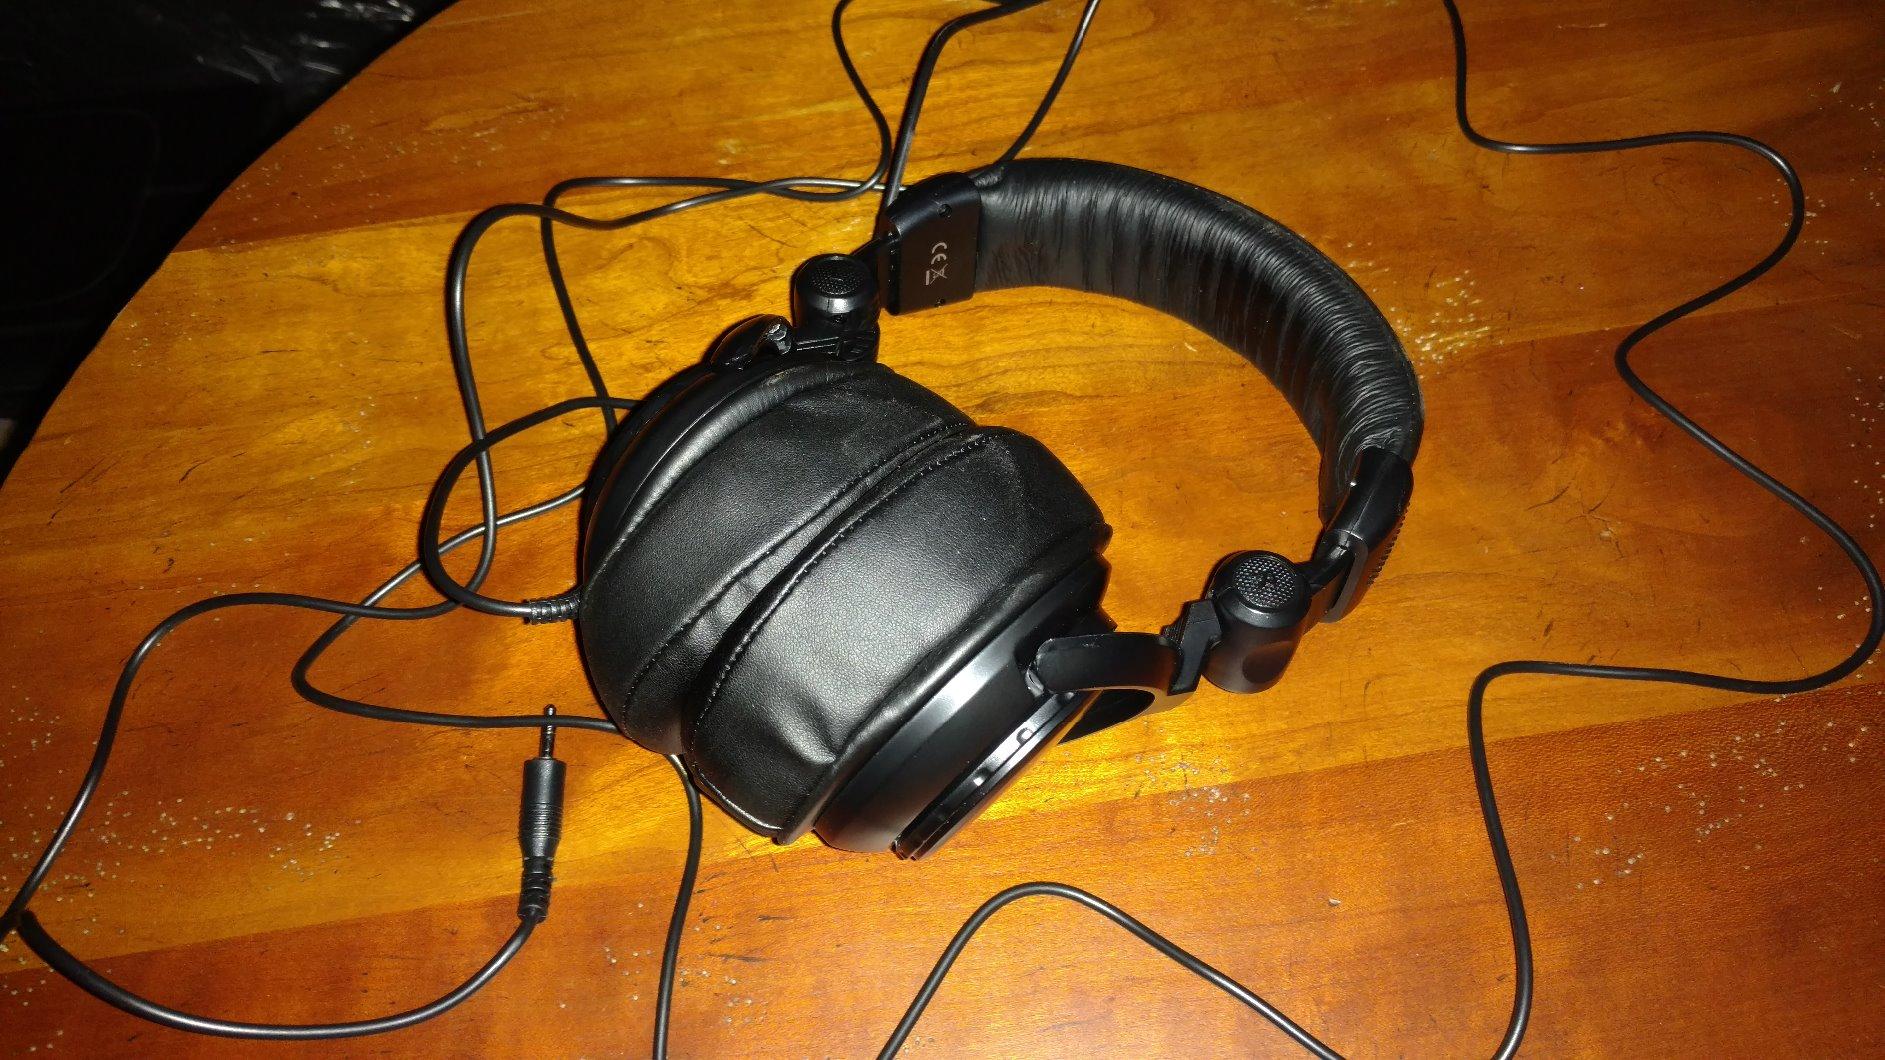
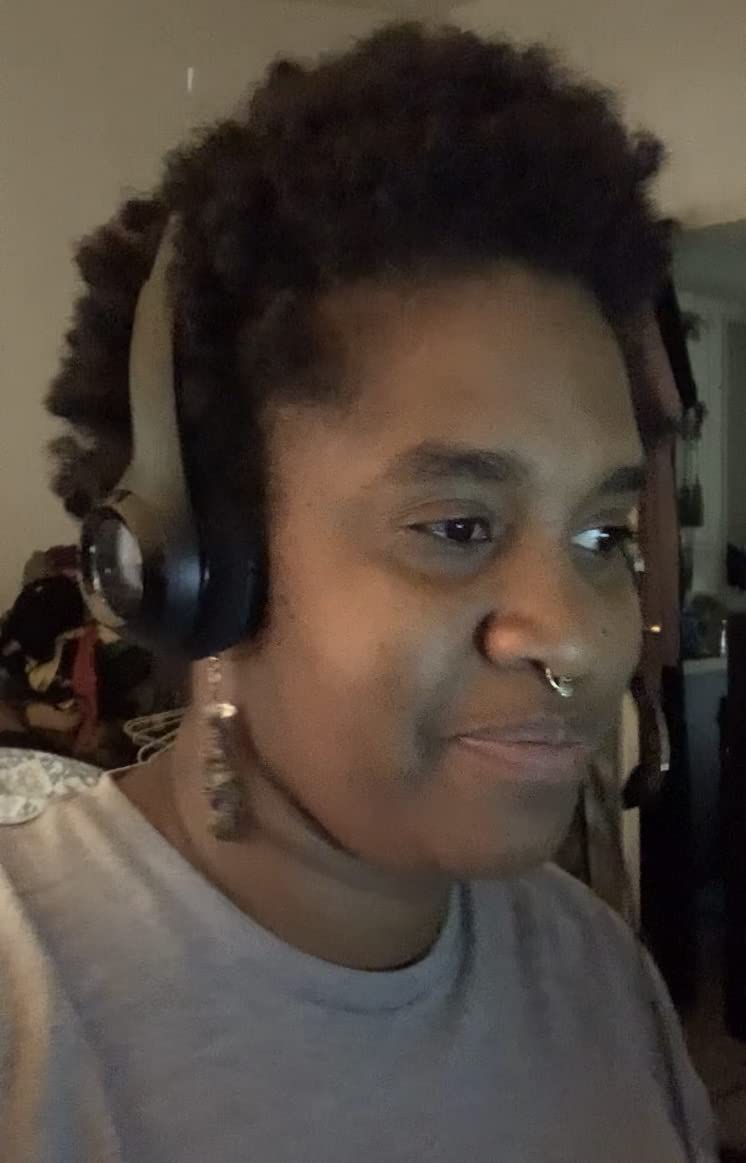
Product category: headphones
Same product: no